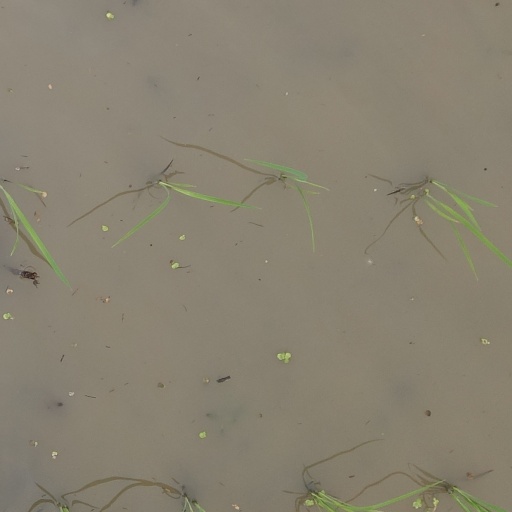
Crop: rice